Air Mali (1960–1989)

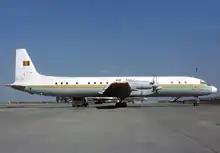
An Air Mali Ilyushin Il-18V at in 1979

According to Aviation Safety Network, Air Mali experienced five hull-loss events throughout its history. Following is a list of these events; four of them were deadly, totalling 111 fatalities.